E. C. Stuart Baker

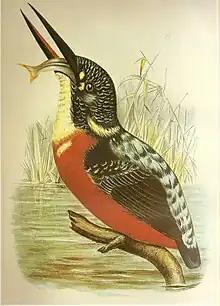
Blyth's kingfisher painted by Stuart-Baker

Edward Charles Stuart Baker (1864 – 16 April 1944) was a British ornithologist and police officer. He catalogued the birds of India and produced the second edition of the "Fauna of British India" which included the introduction of trinomial nomenclature.